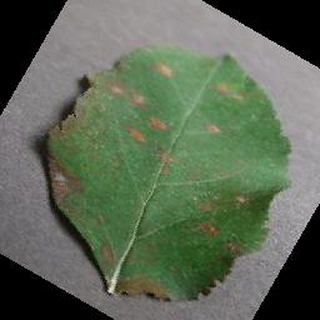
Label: apple_cedar_apple_rust